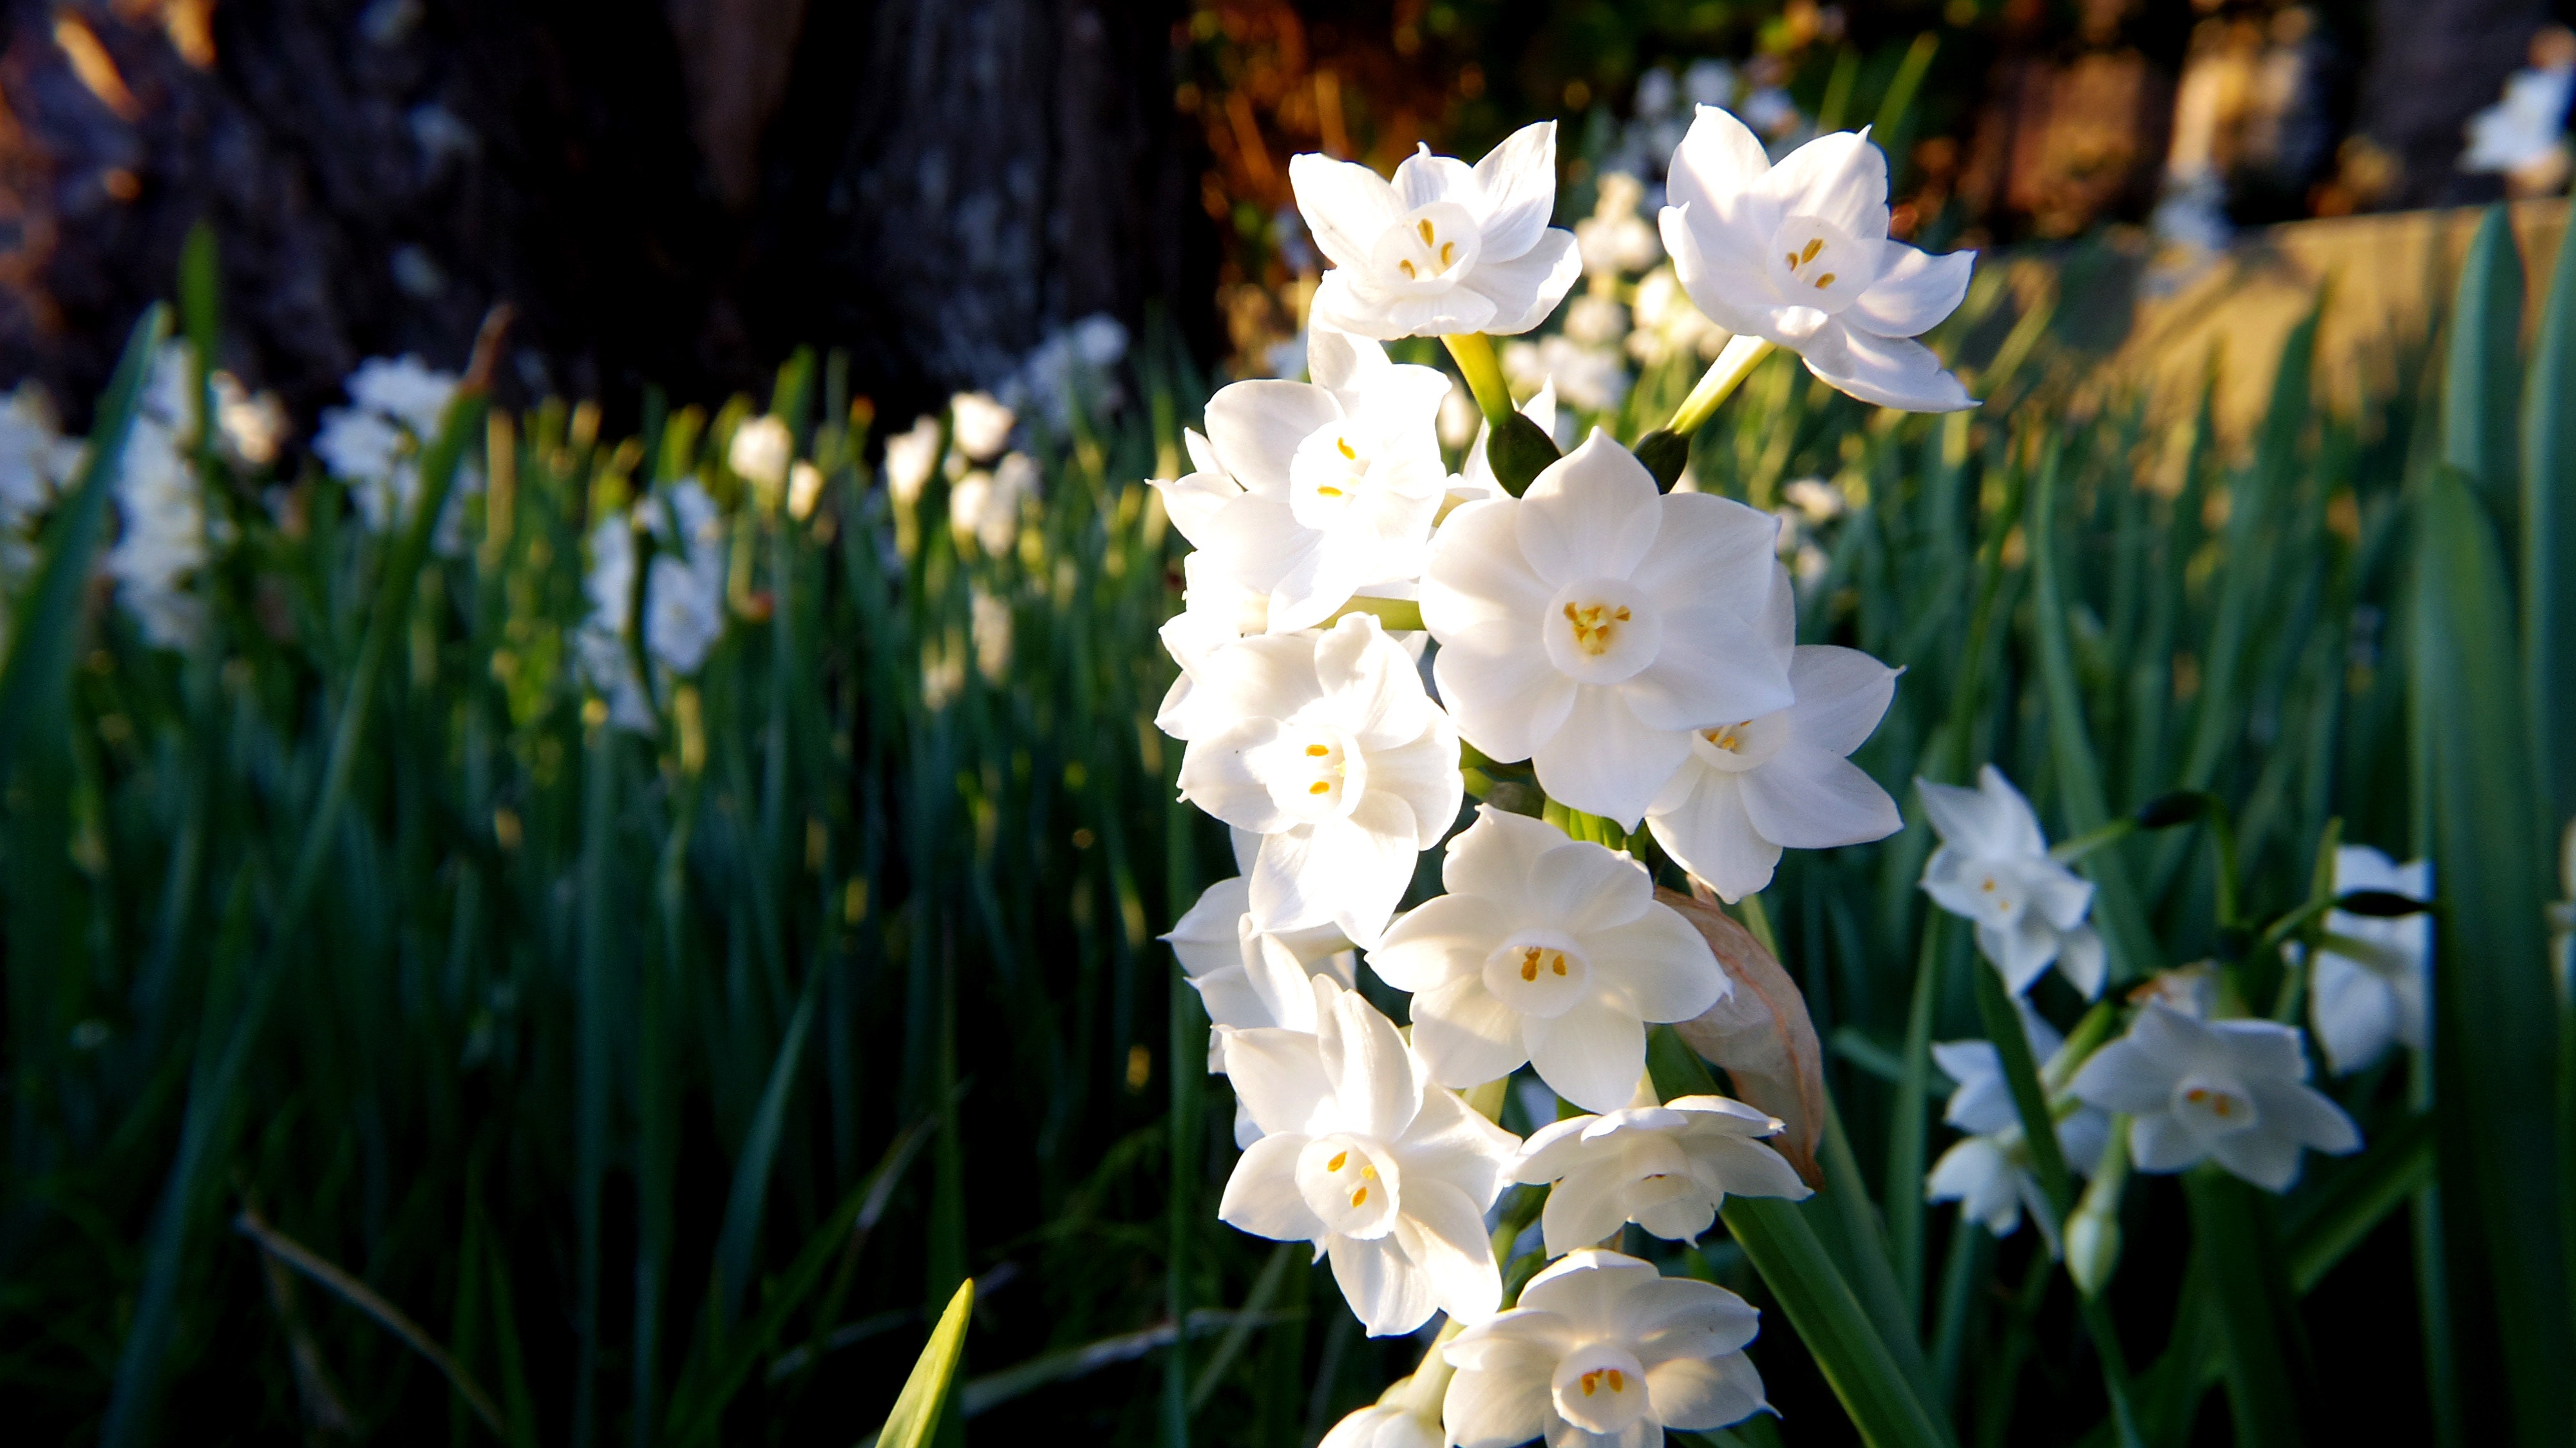
flower, flowering plant, white, petal, plant, spring, narcissus, paperwhite, botany, amaryllis family, plant stem, gladiolus, wildflower, perennial plant